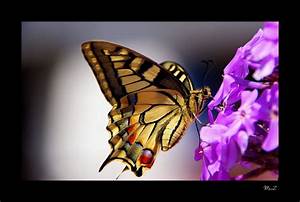
Label: butterfly